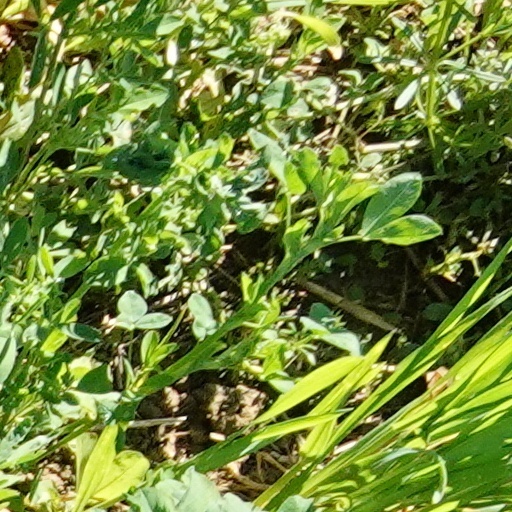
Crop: wheat